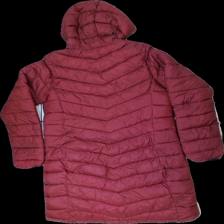
View: back
Type: Winter jacket
Category: Ladies
Brand: High Mountain
Colors: Red
Material: 68% nylon, 32% polyester
Cut: Regular
Size: 42
Season: Winter
Stains: Minor
Holes: Minor
Price range: <50
Recommended usage: Export